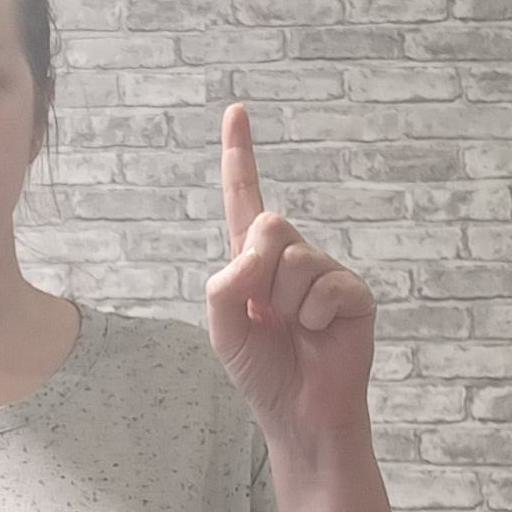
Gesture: one